Peaches (musician)

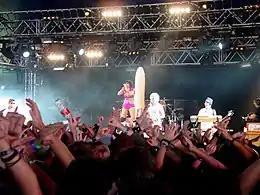
Peaches onstage in 2006

Peaches was nominated for her album "Impeach My Bush" in the category "Outstanding Music Artist" at the 18th GLAAD Media Awards along with the Ditty Bops, Owen Pallett, Pet Shop Boys, and the Scissor Sisters, but lost to the Scissor Sisters.